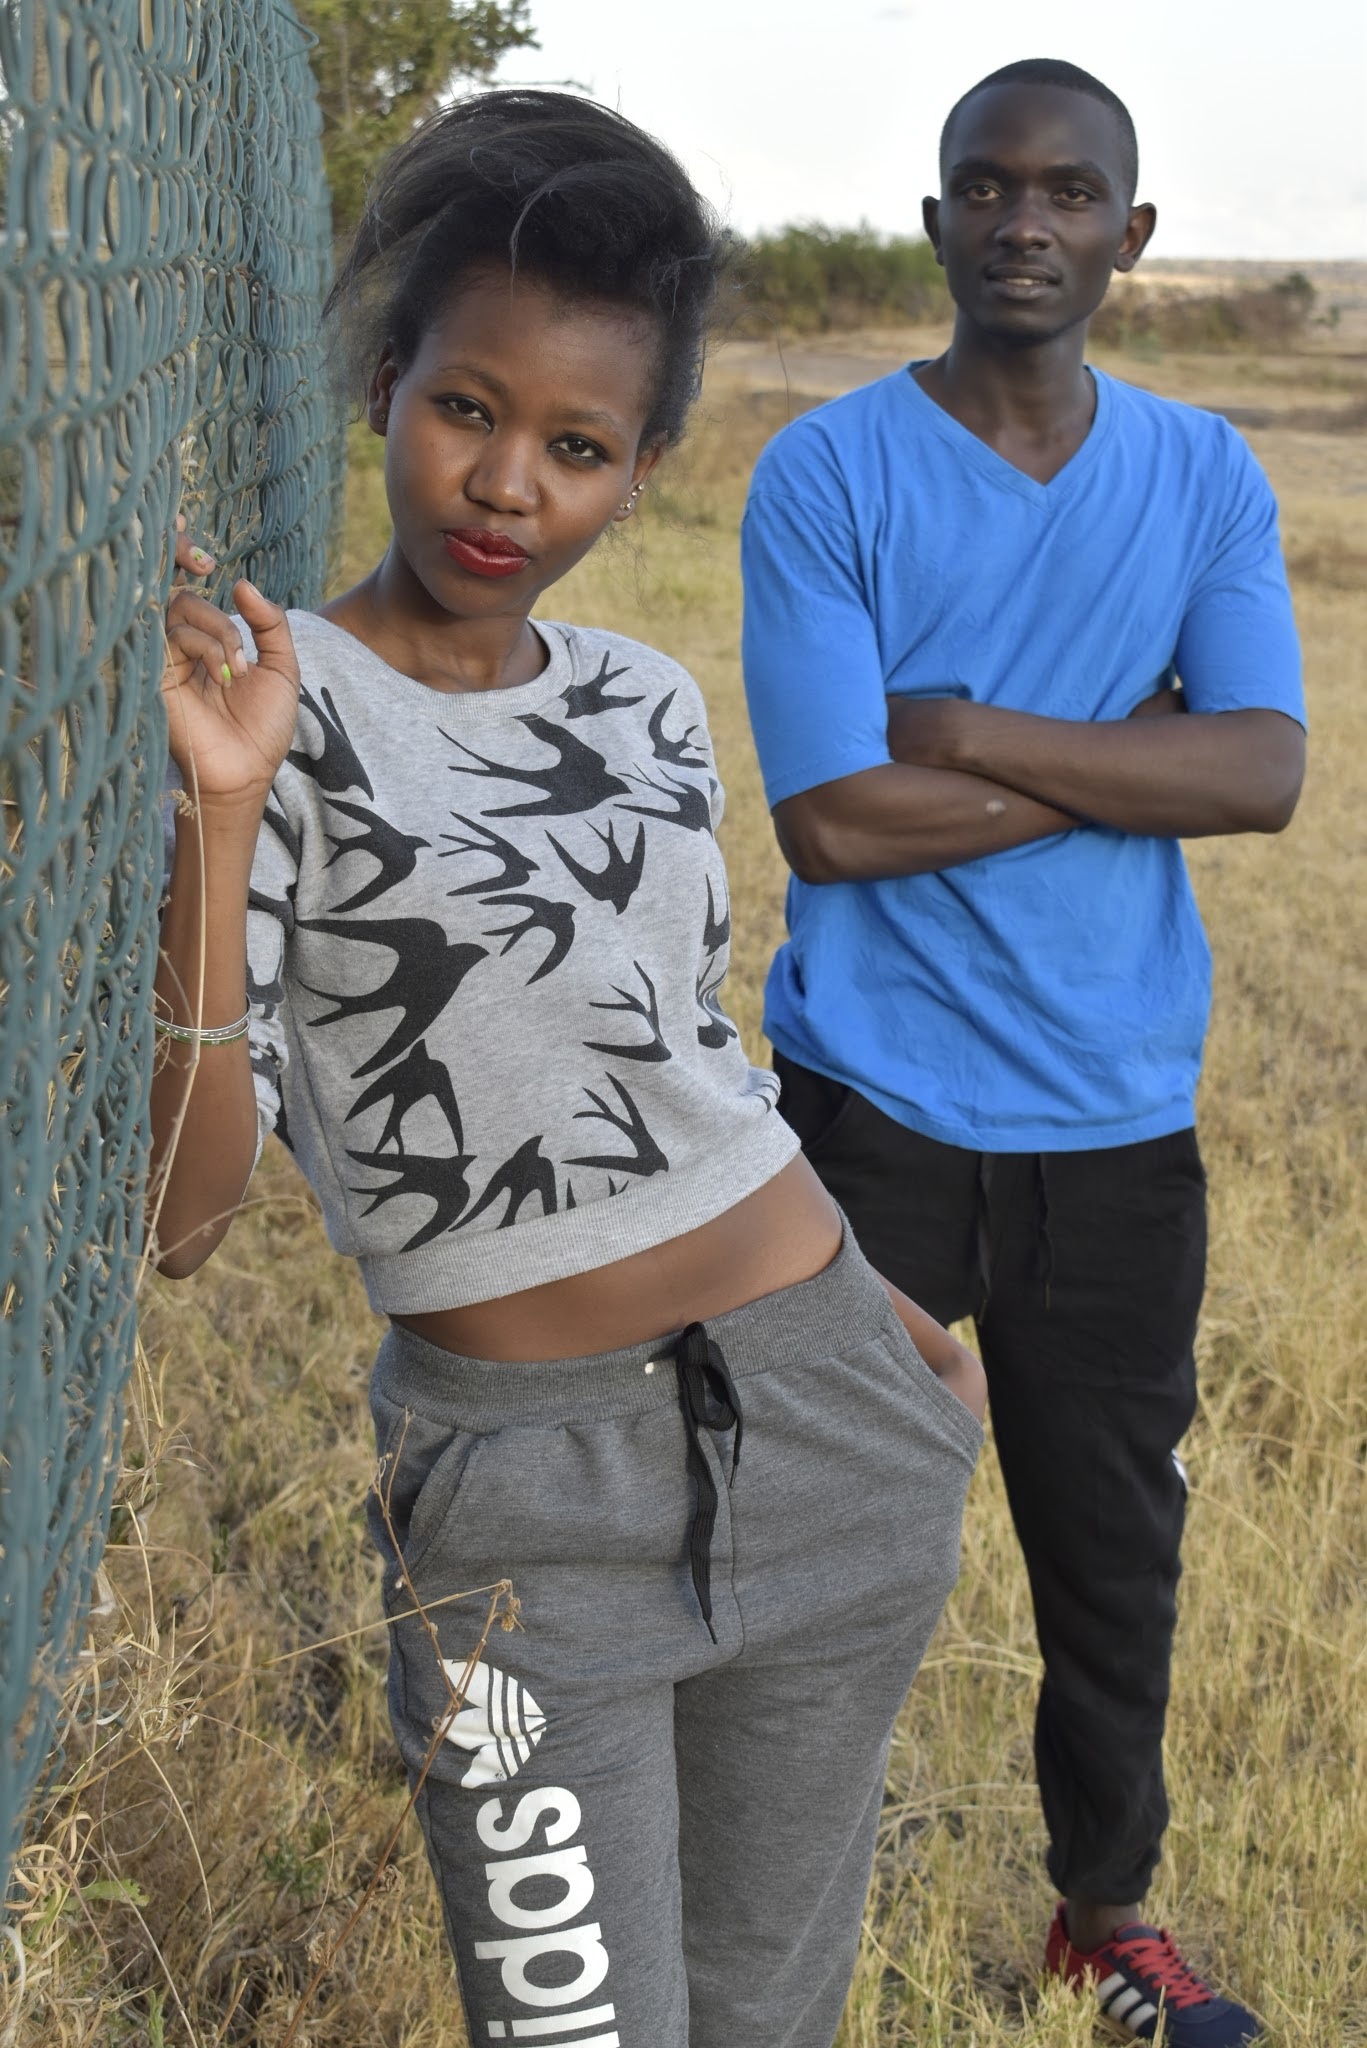
person, people, boy, male, portrait, model, spring, youth, fashion, lifestyle, healthy, fitness, family, beauty, sexy, style, body, attractive, stylish, black skin, fashion models